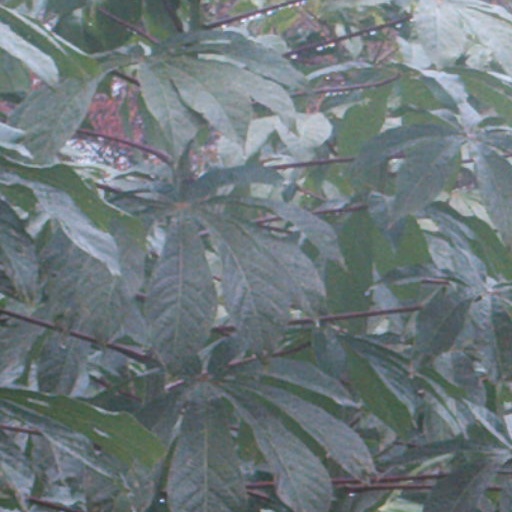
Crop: cassava